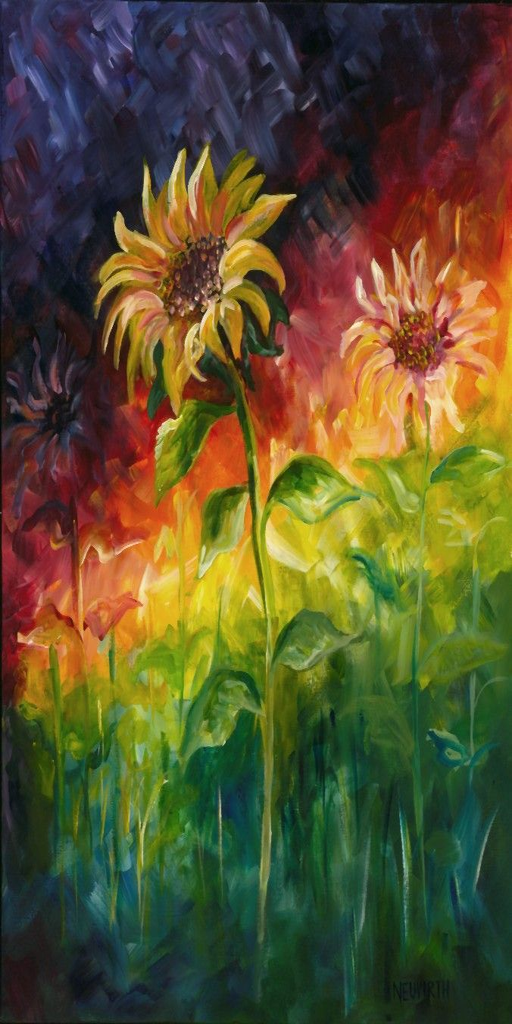
# this painting is an example of art .